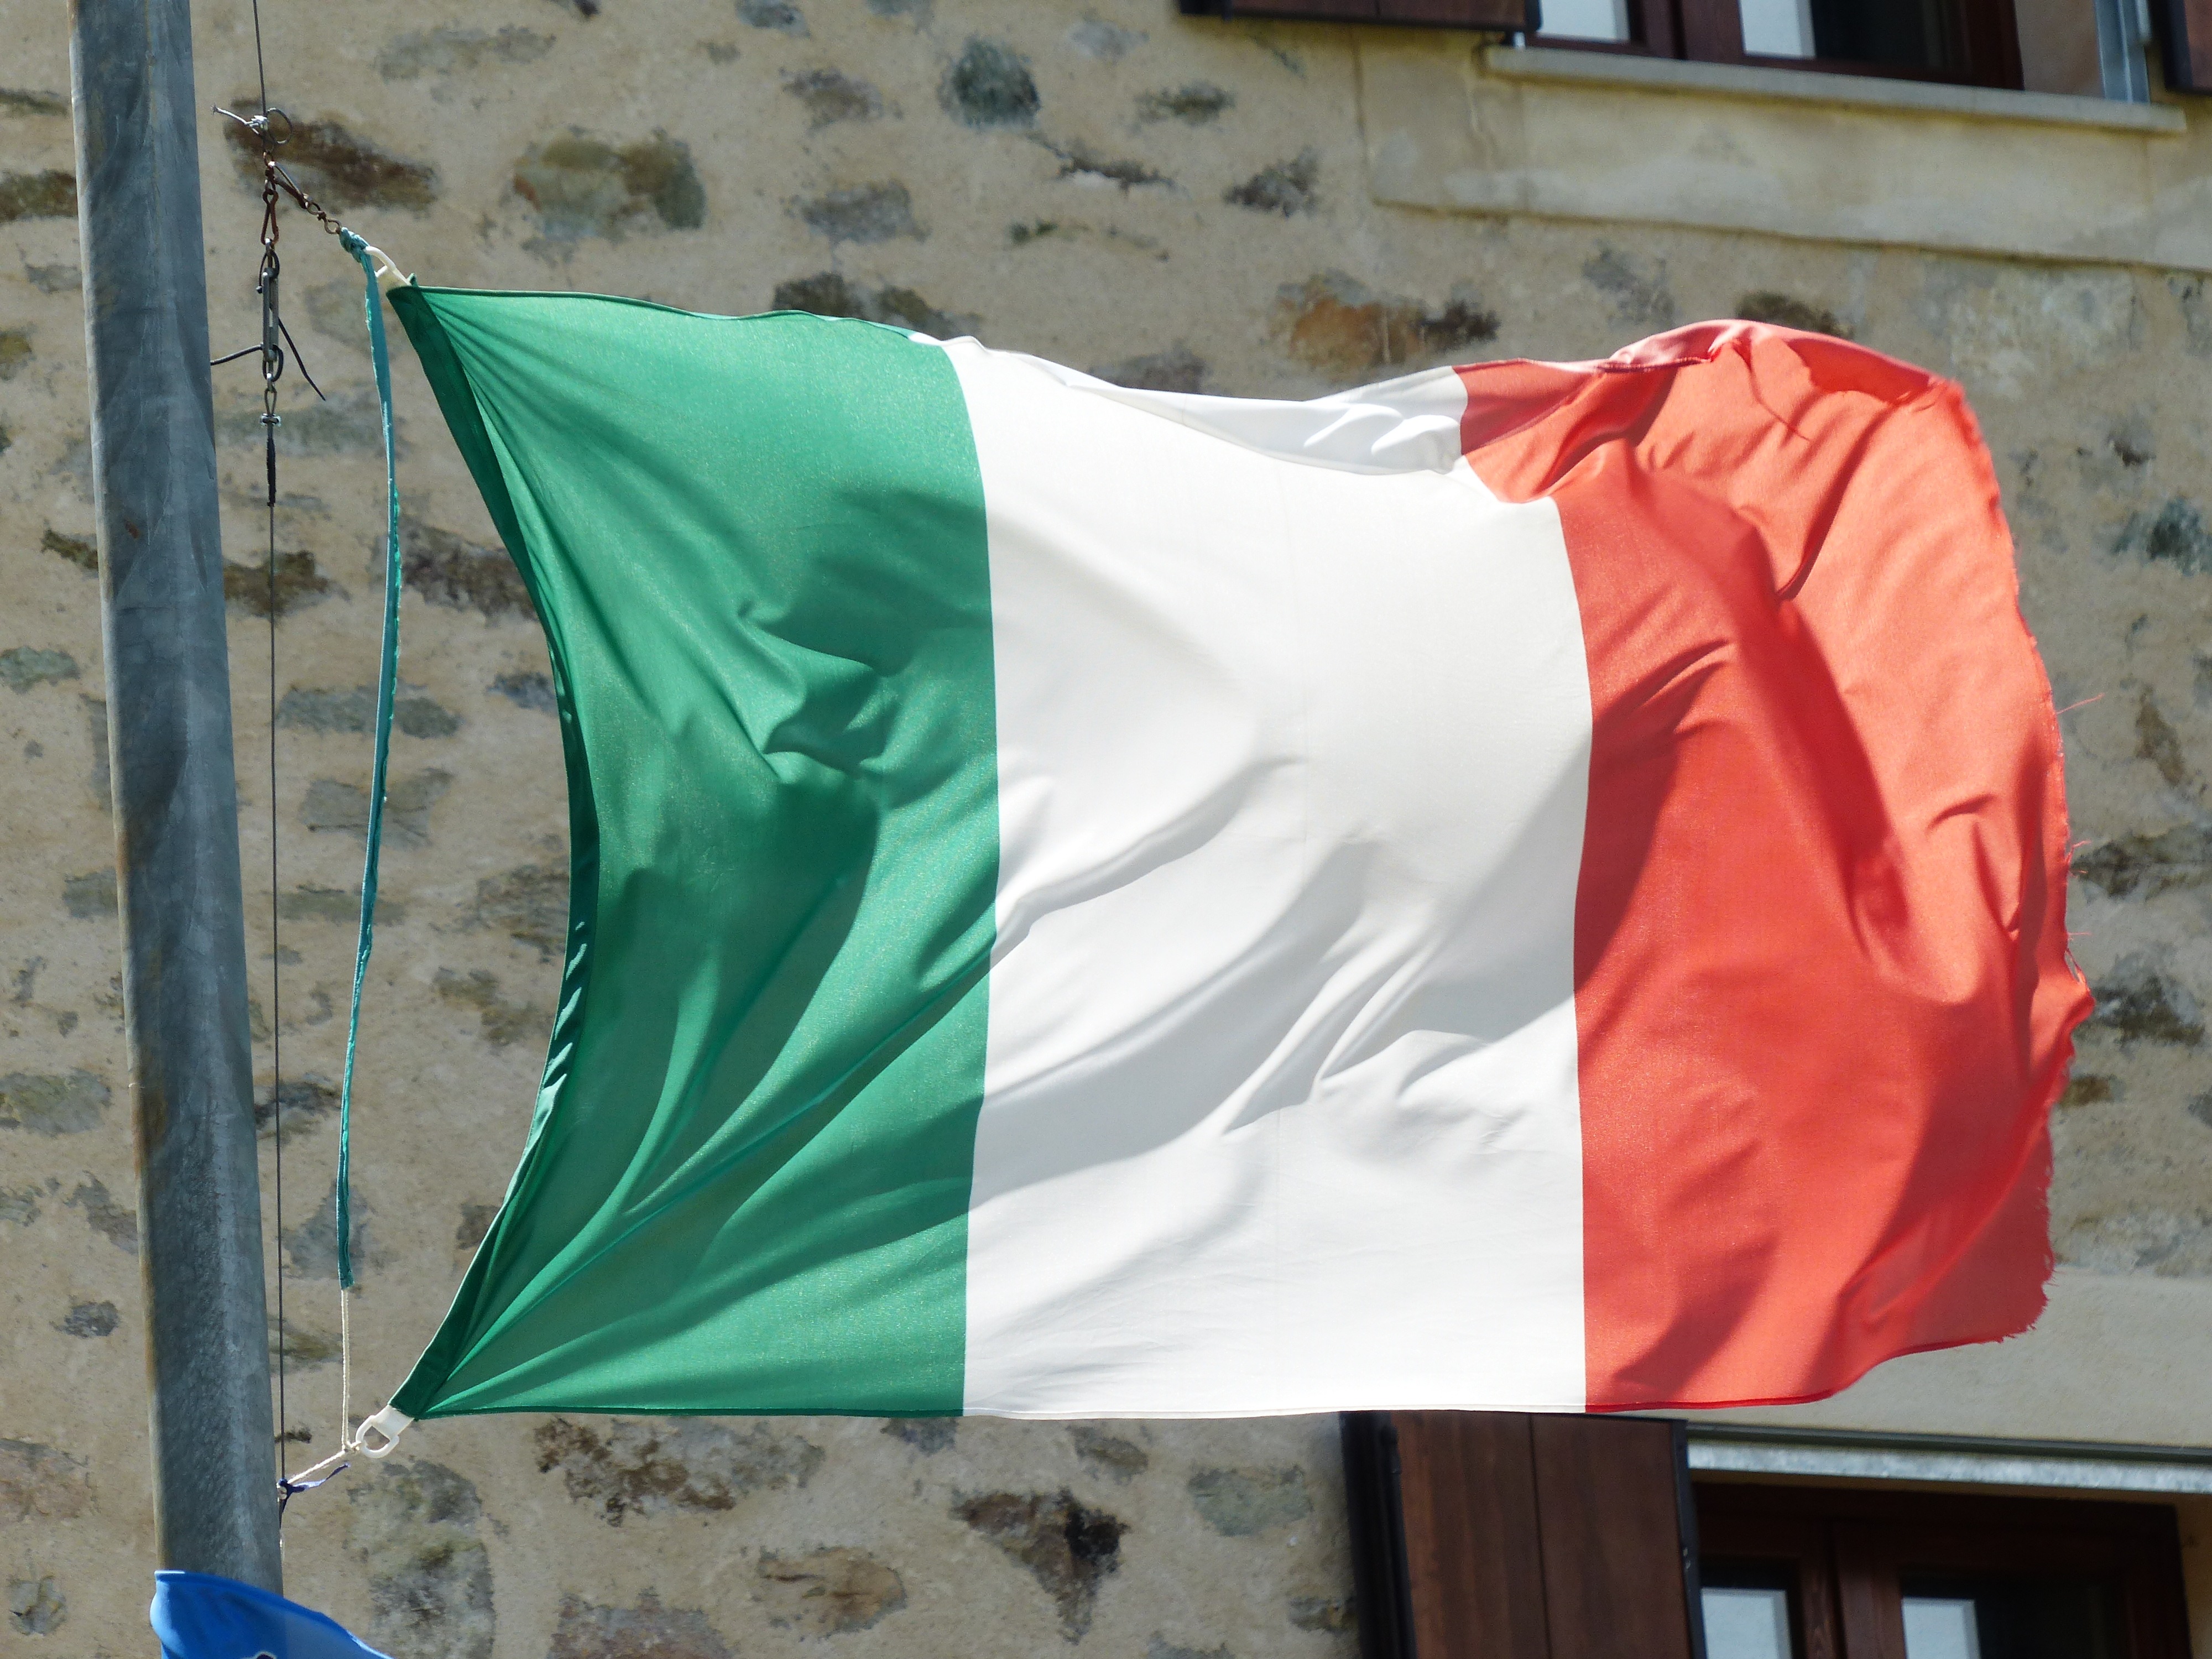
white, wind, green, red, color, banner, flag, italy, fabric, blow, flutter